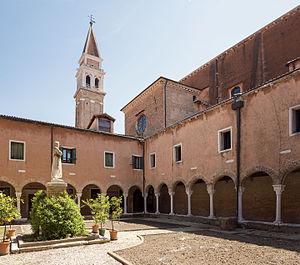
L’église San Francesco della Vigna est la deuxième grande église franciscaine de Venise après l'église Santa Maria Gloriosa dei Frari.